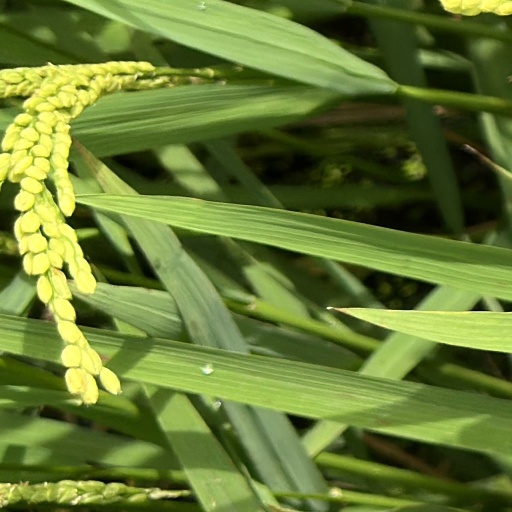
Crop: rice